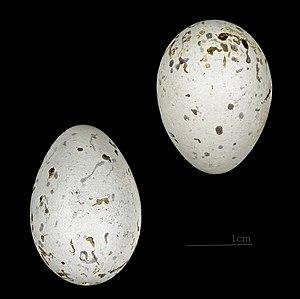
Le Gros-bec masqué, ikaru en japonais, est une espèce de passereau de la famille des Fringillidae.